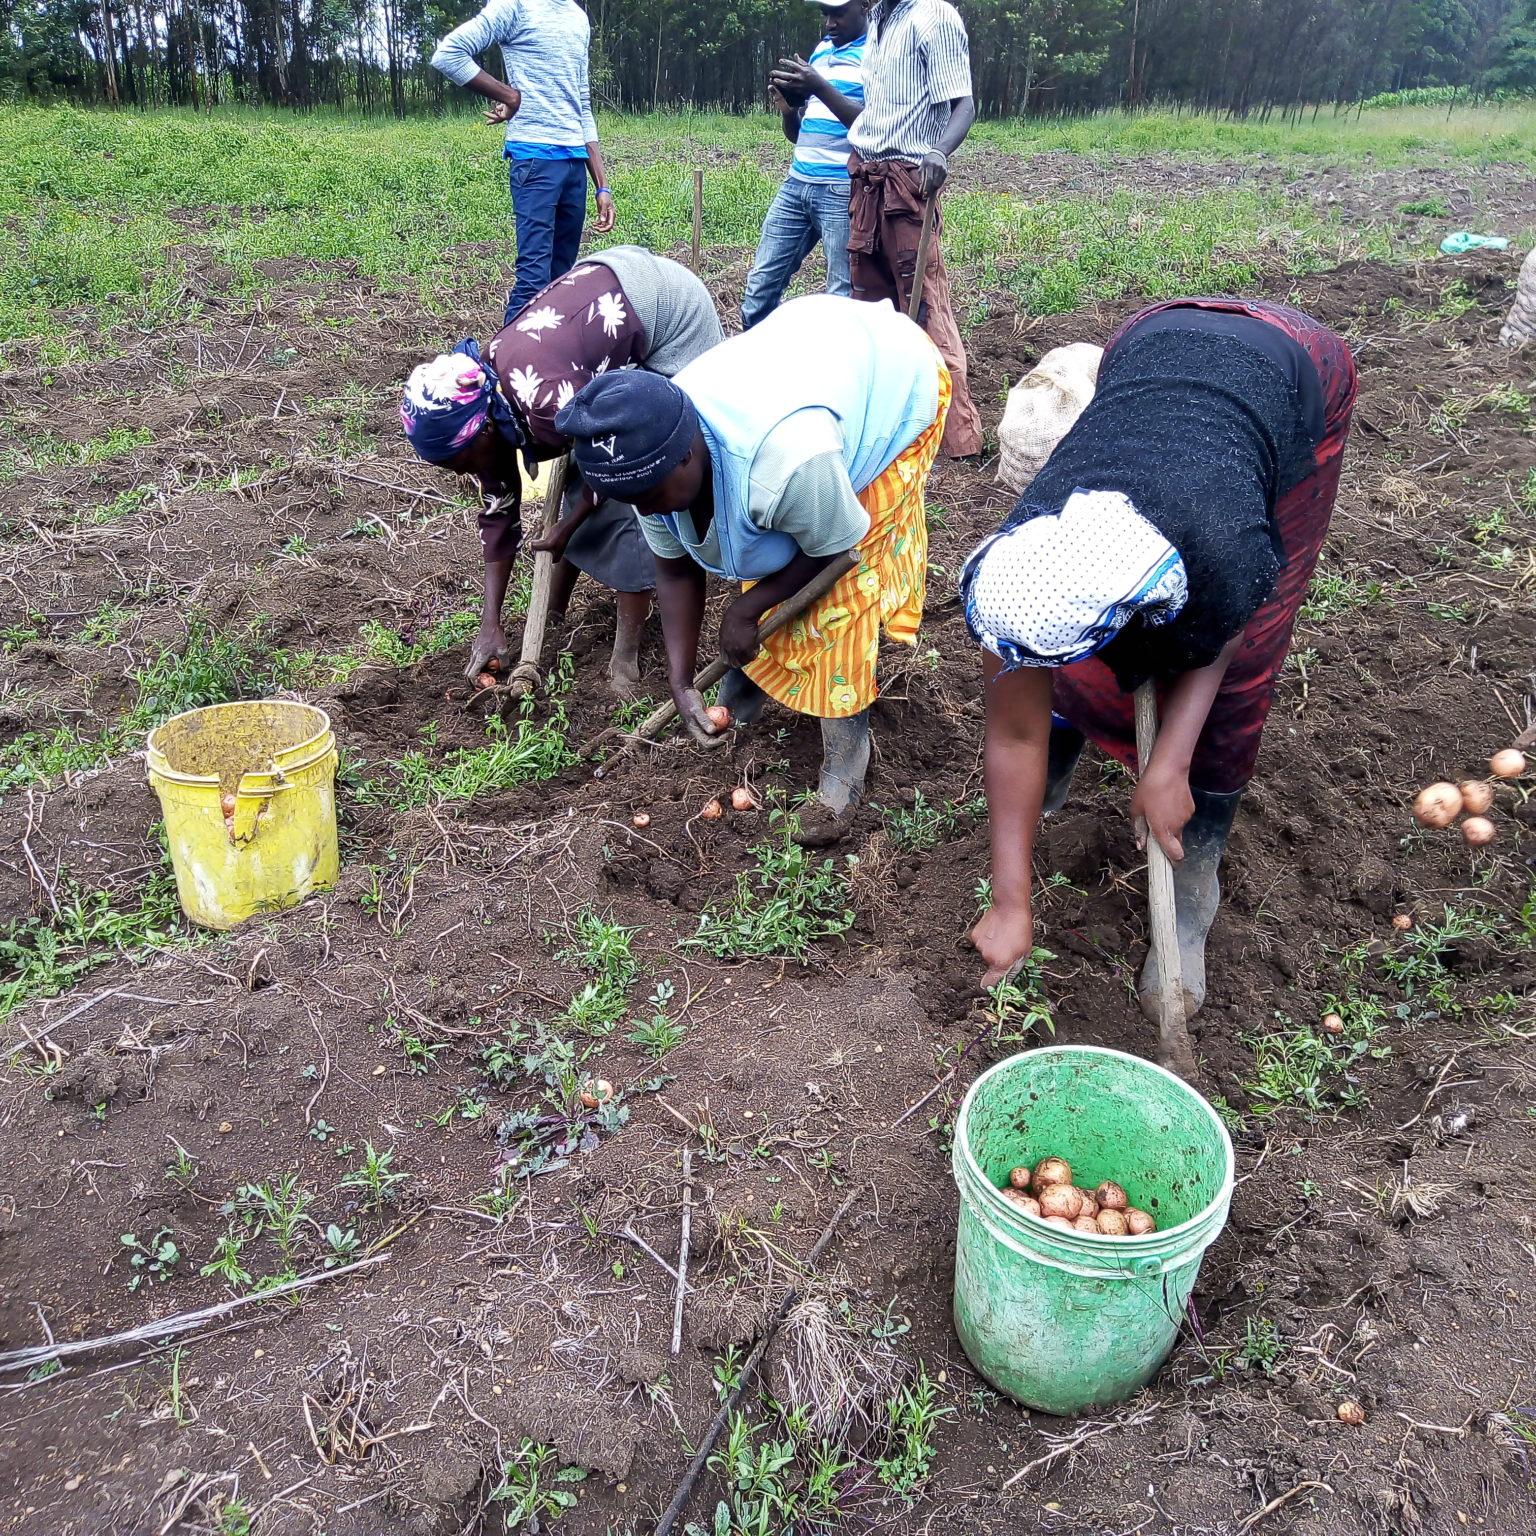
Mazao ya biashara yaliyohifadhiwa vizuri katika eneo maalumu baada ya mavuno na wakulima wa mazao hayo kwajili ya kuyasafirisha na kuyapeleka kwenye masoko mbalimbali ili kuyauza kwa bei tofauti tofauti bei ya jumla na bei ya reja reja.